Blanche Ostertag

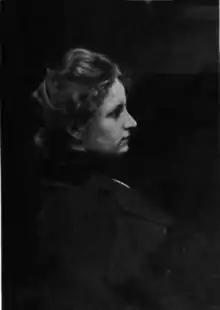
Blanche Ostertag

Blanche Adele Ostertag (August 27, 1872 – November 13, 1915) was an American decorative artist. She is best remembered for her decorative painting and delight in children as subjects. Born in St. Louis, Missouri, she first studied for one month at the St. Louis Museum of Fine Arts in 1892 and then moved to Paris. At the Académie Julian, she was a pupil of Rodolphe Julian, Jean-Paul Laurens, Constant, and also studied with Raphael Collin, Léon-Augustin Lhermitte, and Delance. Her awards include the Revell prize, for school room decoration, St. Louis. Her work includes mural decorations: "Sailing of the Claremont," New Amsterdam Theatre, New York; "Old Indian Fort," Northwestern Railway Station, Green Bay, Wisconsin; "Everlasting Covenant" (5 panels), "The Songs of David" (3 panels), and mosaics, Husser House, Chicago; Illustrations for "Old Songs for Young America." She exhibited in Champ de Mars Salons (1895, 1896) and was a member of the Society of Western Artists.